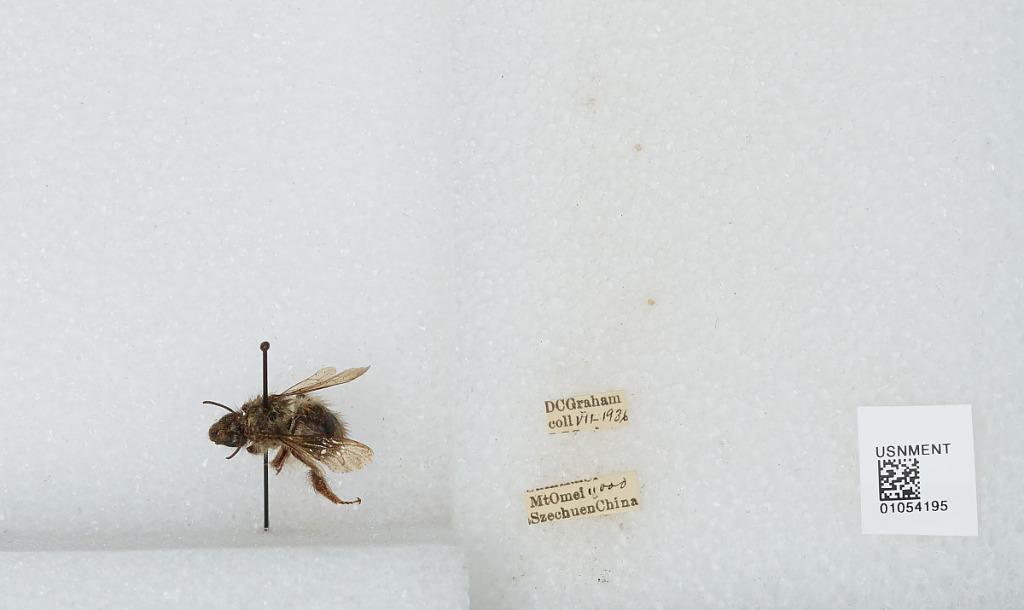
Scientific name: Bombus sp.
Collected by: D. Graham
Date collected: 1936-7-
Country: China
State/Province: Sichuan
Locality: Mount Emei